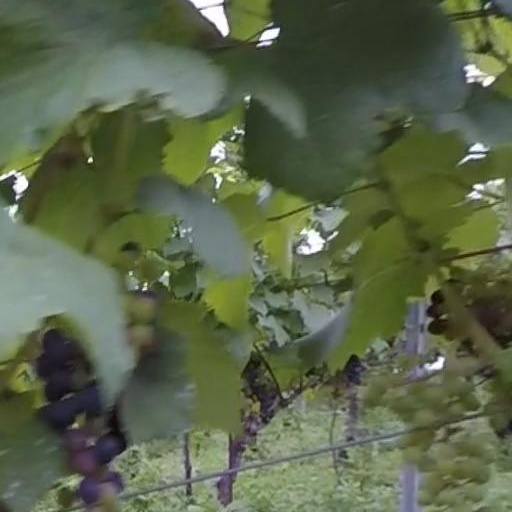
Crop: grape